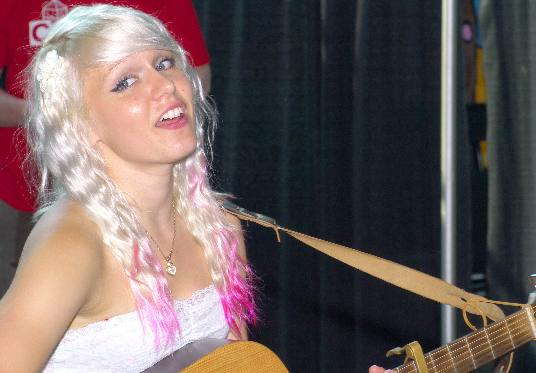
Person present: Yes